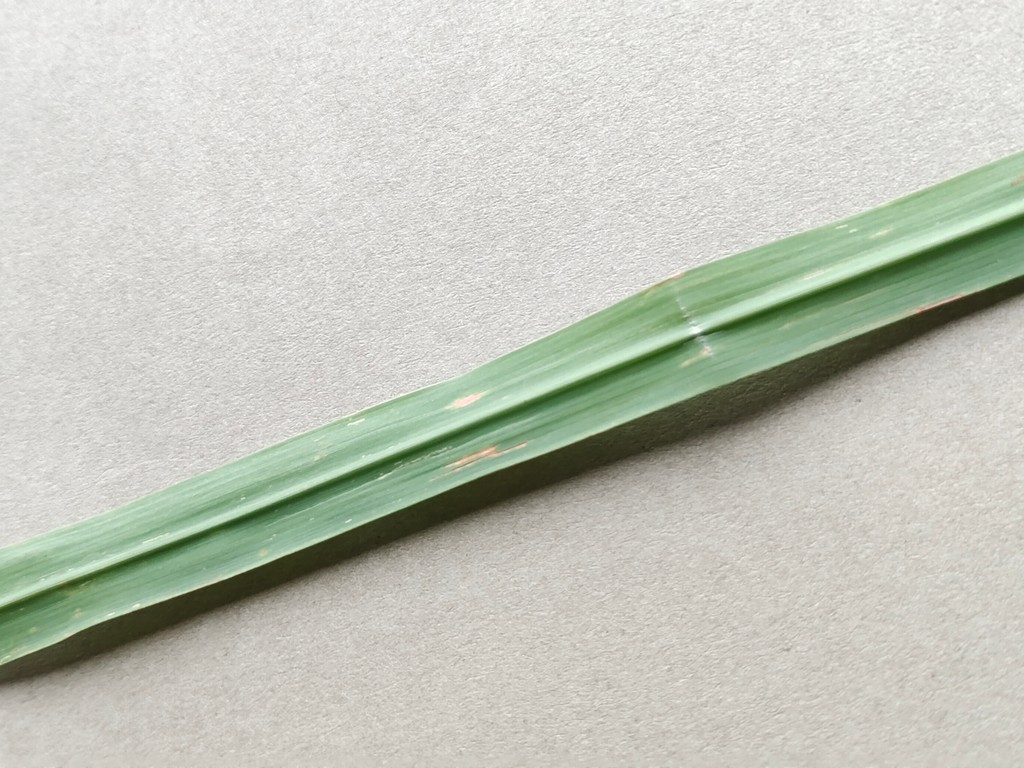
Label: Unhealthy